2019 European Youth Olympic Winter Festival

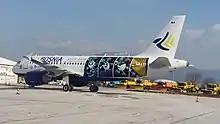
FlyBosnia aircraft with EYOF 2019 livery

Flame of Peace was lit at Stadio Olimpico in Rome on 31 January 2019, after which it started its travel to Bosnia and Herzegovina. The first stop of the flame was in Banja Luka on 1 February 2019. After Banja Luka, the flame was brought to Sarajevo International Airport on 2 February 2019 on board an aircraft of the FlyBosnia company, that had special livery for this EYOF.